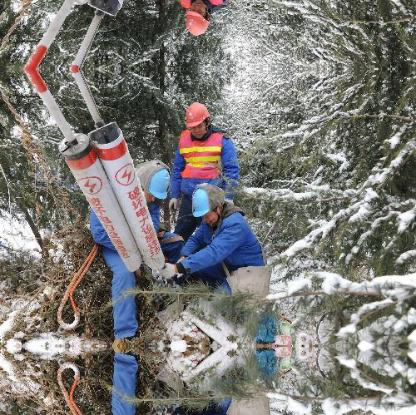
Objects in the image:
label: helmet
label: helmet
label: helmet
label: helmet